2022 Daytona 500

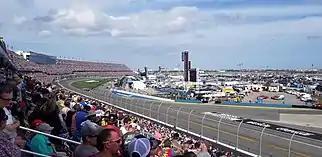
Daytona International Speedway, the circuit where the 64th annual Daytona 500 took place.

Daytona International Speedway is one of three superspeedways to hold NASCAR races, the other two being Indianapolis Motor Speedway and Talladega Superspeedway. The standard track at Daytona International Speedway is a four-turn superspeedway that is long. The track's turns are banked at 31 degrees, while the front stretch, the location of the finish line, is banked at 18 degrees.